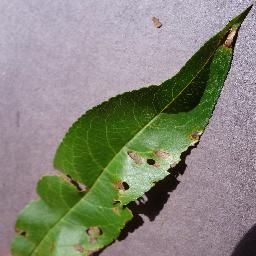
Label: Peach___Bacterial_spot